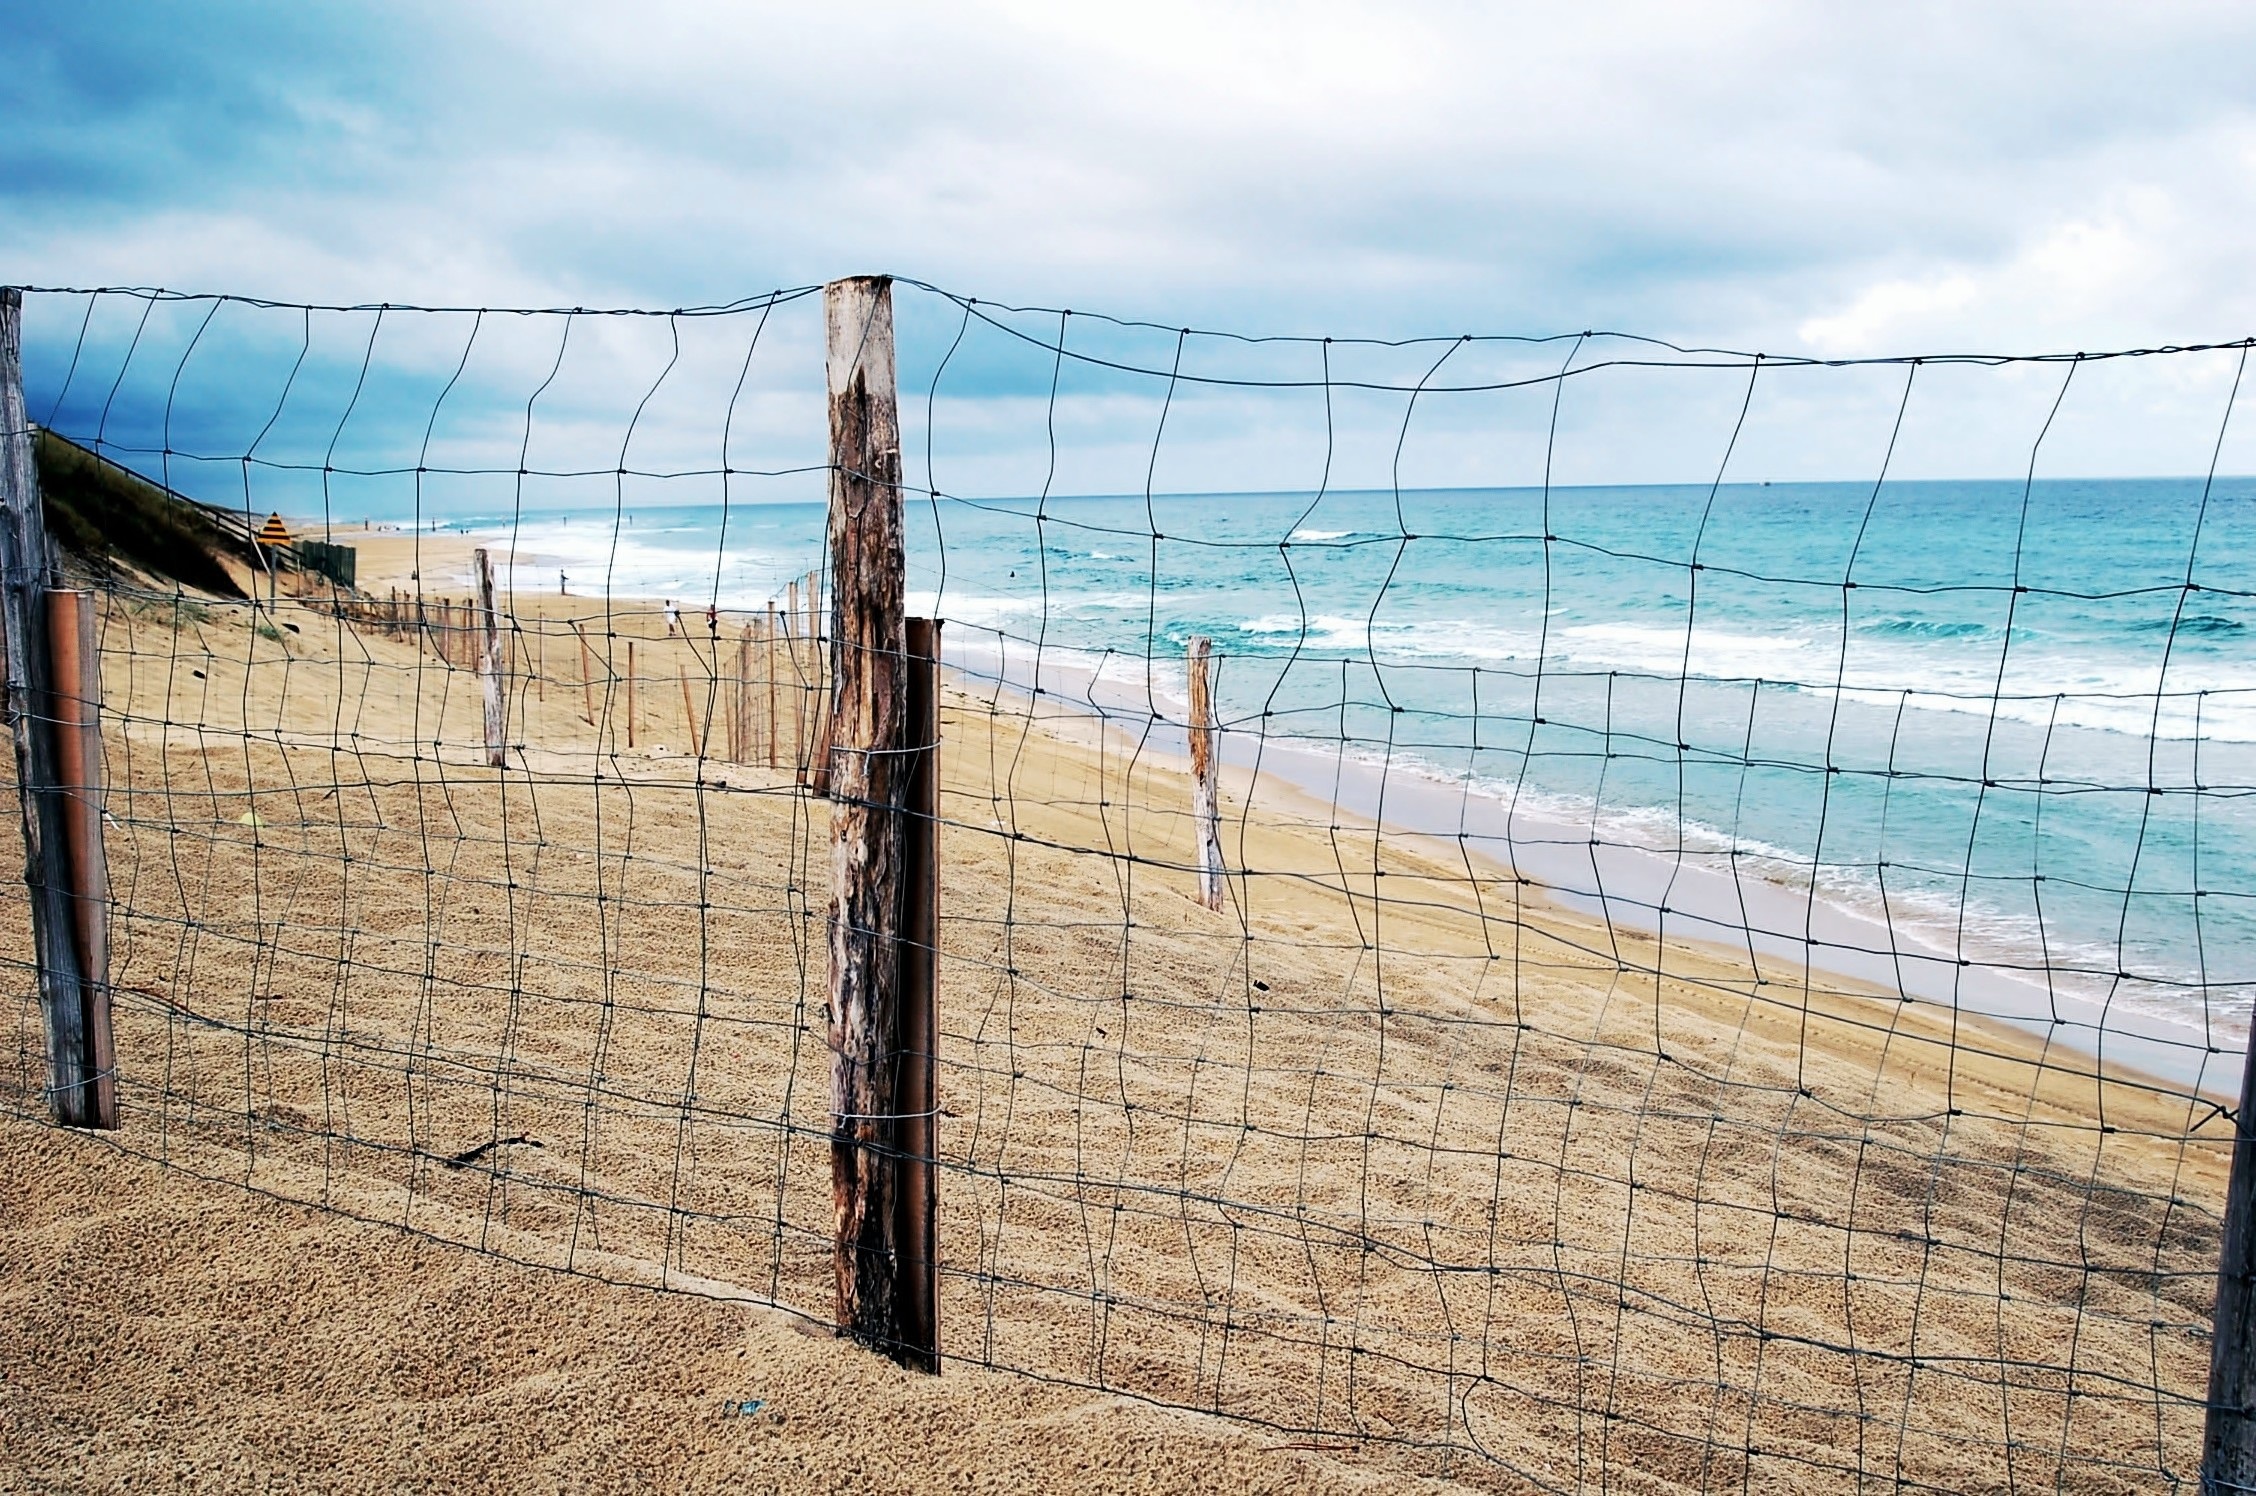
beach, landscape, sea, water, nature, ocean, horizon, fence, cloud, sky, coastal, wall, summer, holiday, calm, blue, waves, clouds, net, costa, outdoor structure, chain link fencing, home fencing